Interstate 40

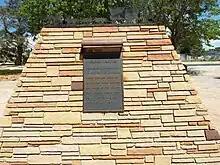
A monument to Beale's Wagon Road in Kingman, Arizona

The State of Tennessee has the longest segment of I-40 at . The Interstate goes through all of the three Grand Divisions of Tennessee and its three largest cities: Memphis, Nashville, and Knoxville. Jackson, Lebanon, Cookeville, Crossville, and Newport are other notable cities through which I-40 passes. Before leaving the state, I-40 enters the Great Smoky Mountains toward North Carolina.